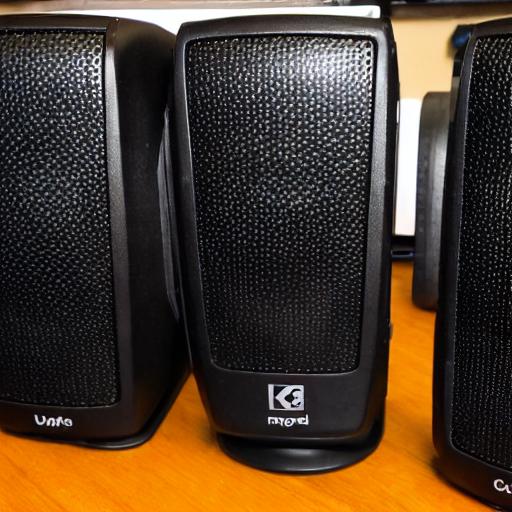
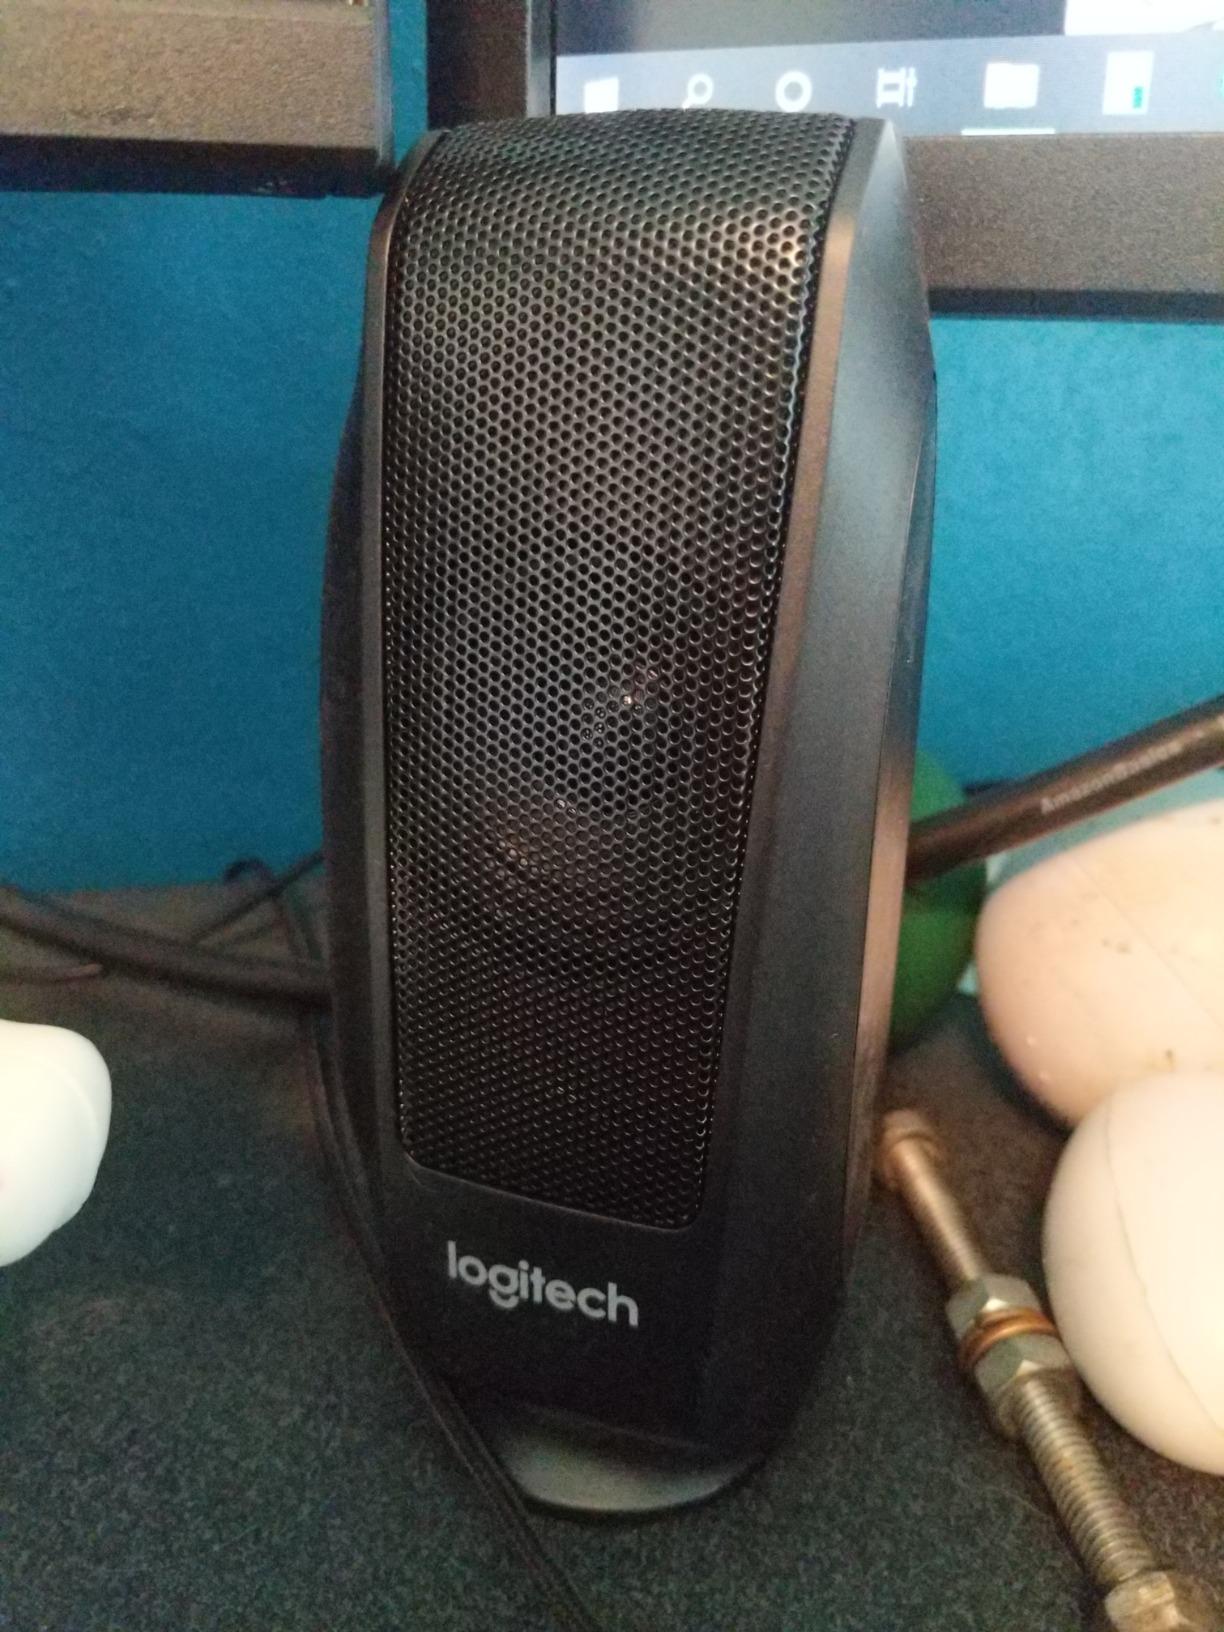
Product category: speaker
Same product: no